Nadey Hakim

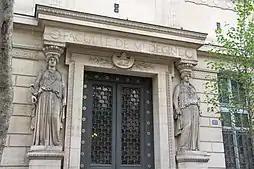

Hakim is a laureate of Cochin Port Royal Hospital Medical School and received his MD from Paris Descartes University in 1984. He subsequently began his surgical training at Guy's Hospital, London.